Volcano! (1926 film)

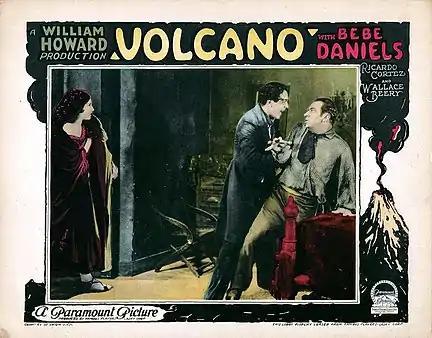
Lobby card

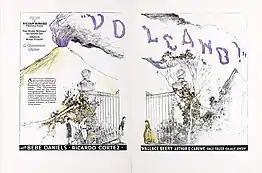
1925 advertisement

Volcano! is a 1926 American silent drama film directed by William K. Howard and starring Bebe Daniels, ricardo Cortez, and Wallace Beery. The picture was produced by Famous Players–Lasky and distributed by Paramount Pictures. It is based on a 1920 Broadway play "Martinique" by Laurence Eyre. It is preserved in the Library of Congress, UCLA Film and Television Archives, and The Museum of Modern Art.